Lake of Orient

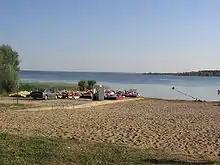
Pedal boats on the beach at Géraudot.

The lake is accessible via the A5 highway from the cities of Troyes (Paris) and Chaumont (Lyon), and via the former National Route 19, now Departmental Route 619. The nearest airport is Troyes-Barberey.